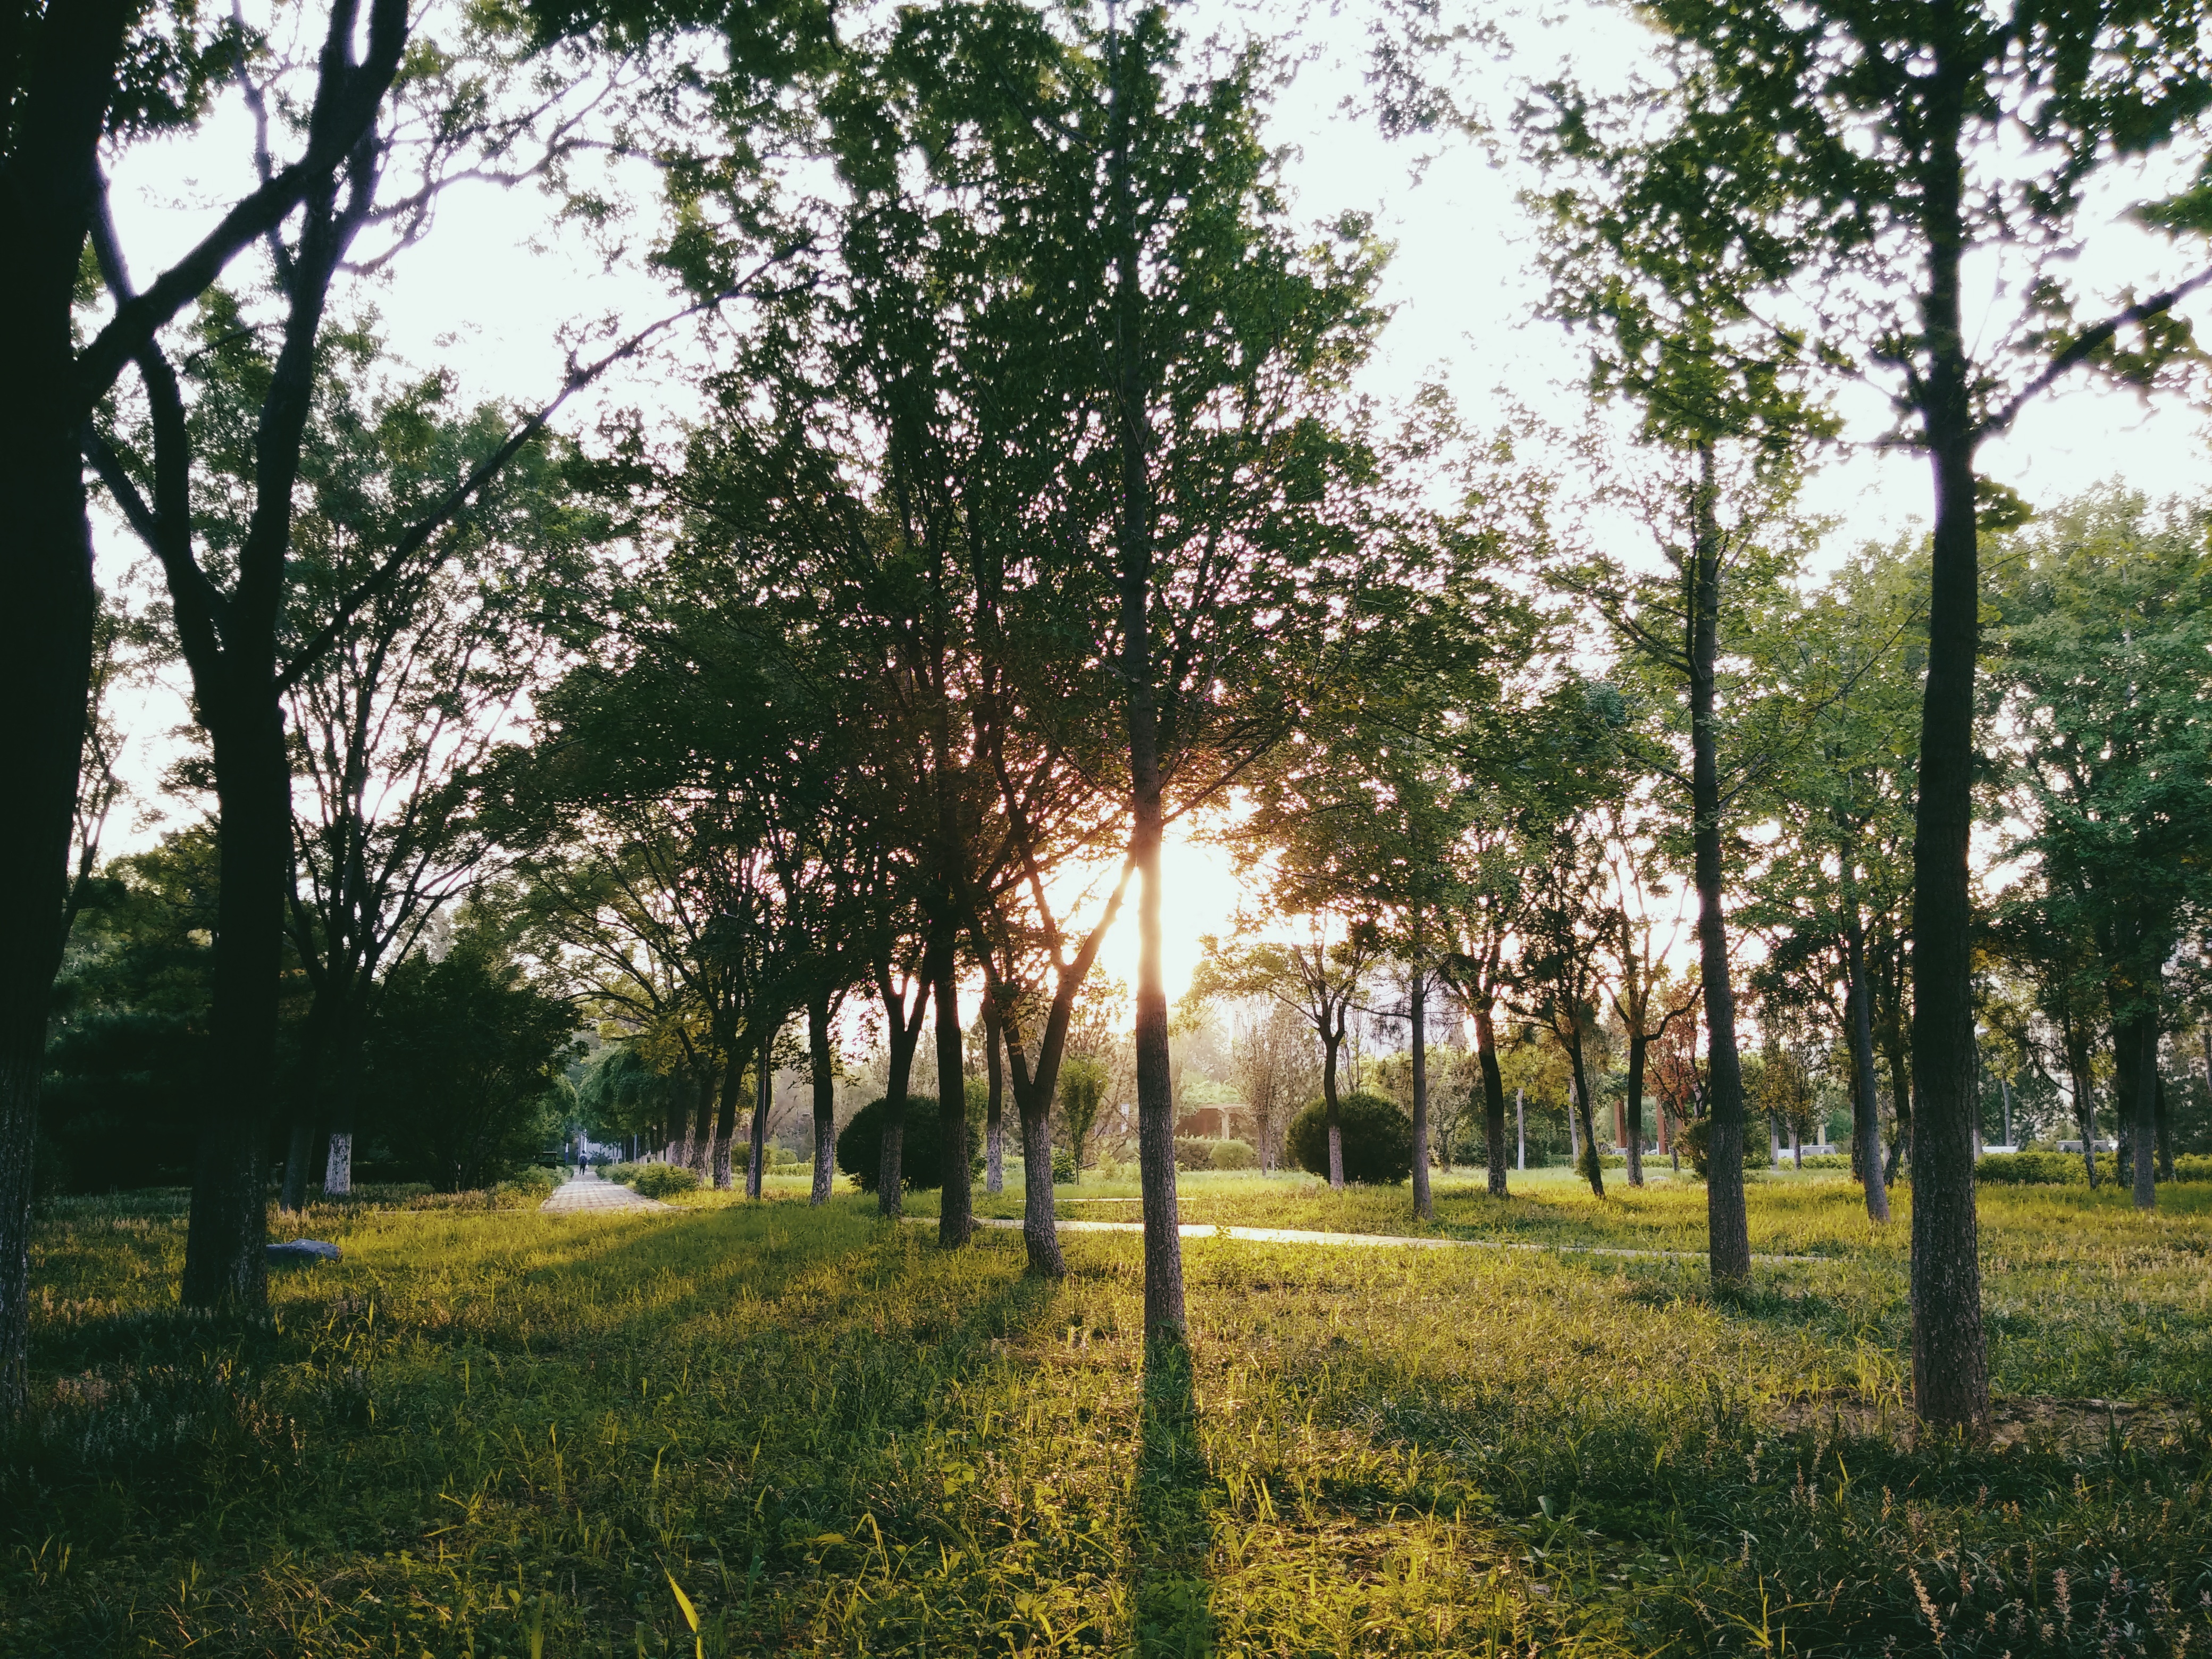
tree, plant, sunlight, leaf, autumn, park, plantation, grove, estate, woodland, woody plant